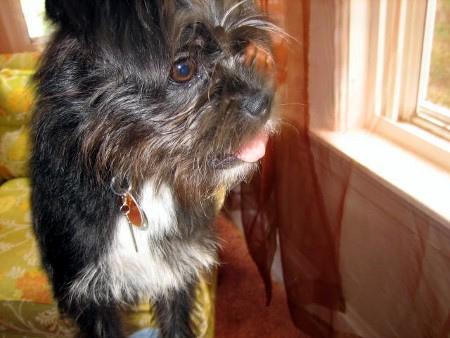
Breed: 200-n000012-affenpinscher